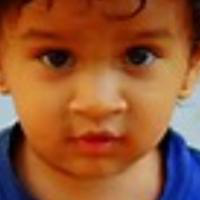
Age group: age 01-10